Paul Newey

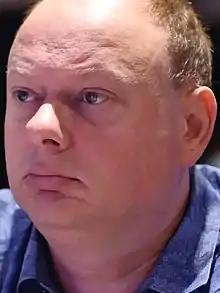
Paul Newey in 2017

Paul Newey (born 6 September 1968) is an English businessman and semi-professional poker player from Dorset, England who co-founded Ocean Finance and later New Wave Ventures.